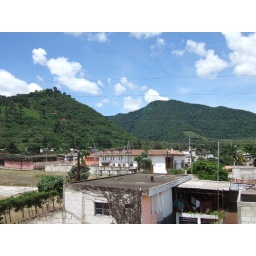
View from the roof of my house in Antigua.